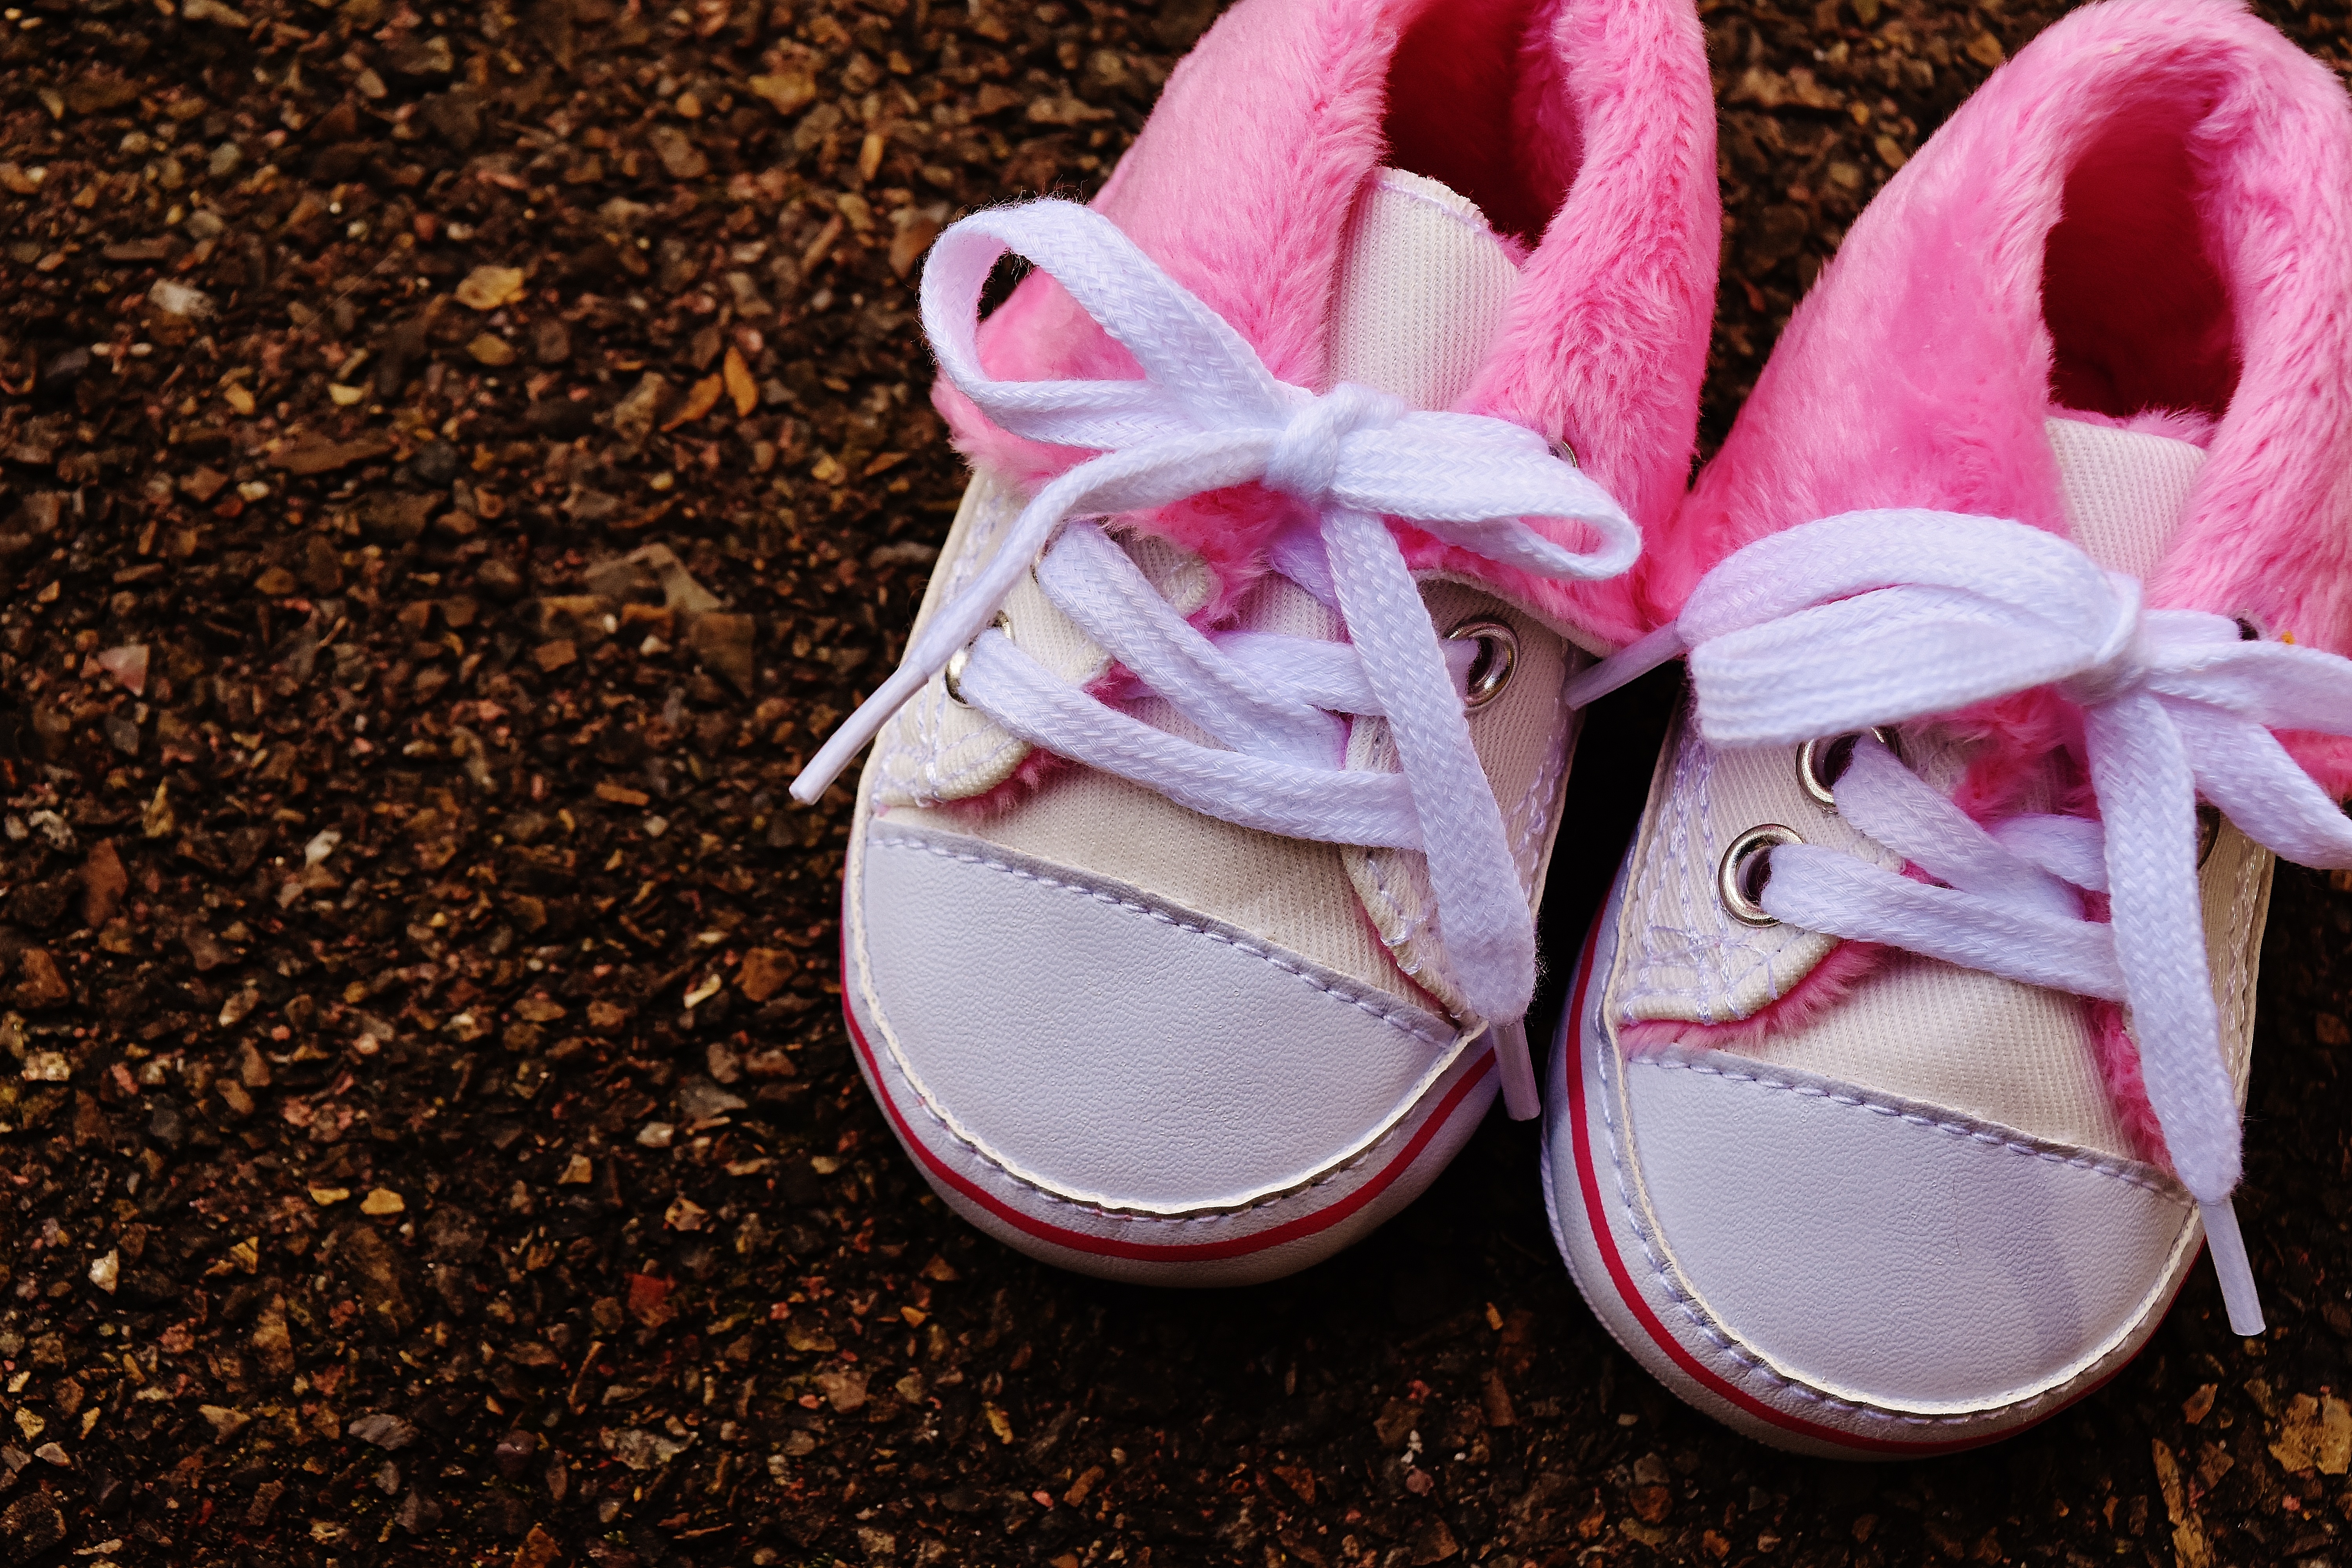
shoe, flower, petal, cute, leg, spring, small, pink, baby, sandal, shoes, sneakers, footwear, charming, baby shoes, children's shoes, outdoor shoe